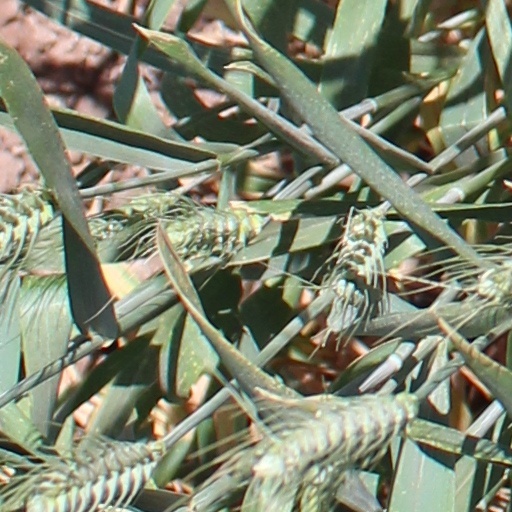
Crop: wheat